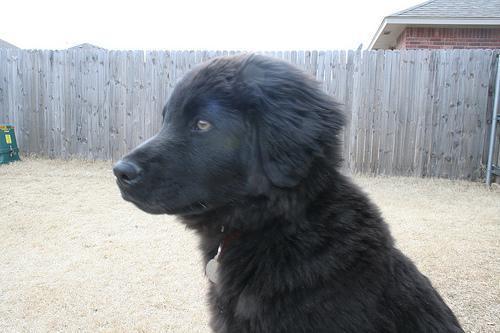
newfoundland